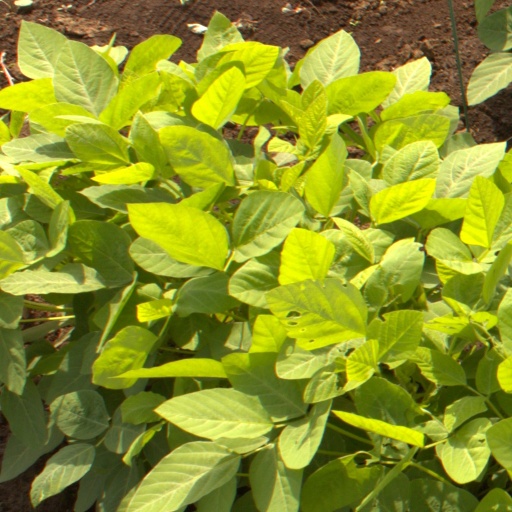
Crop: soybean